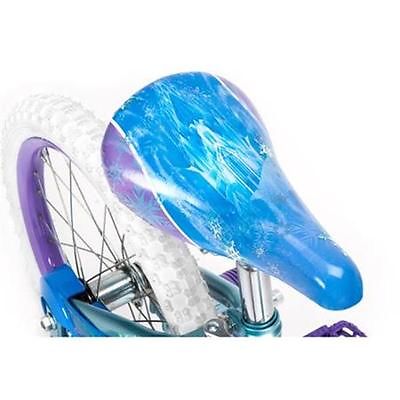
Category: bicycle